WWE Heat

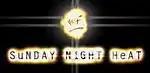
Sunday Night Heat logo used from August 2, 1998 to September 24, 2000

The show was originally introduced on the USA Network on August 2, 1998 in the United States. The one-hour show would be broadcast on Sunday nights, being taped earlier in the week after Raw. It was the second primary program of the WWF's weekly television show line-up, serving as a supplement to the "Monday Night Raw" program. "Heat" would feature a format similar to that of "Monday Night Raw", in that continuing feuds from the previous week would progress during the show, and the following day's "Monday Night Raw" would be heavily promoted. On scheduled WWF pay-per-view event nights, "Heat" would also serve as a preview show to the events. The show was initially signed for only 6 episodes, but proved to be very popular and was continued.